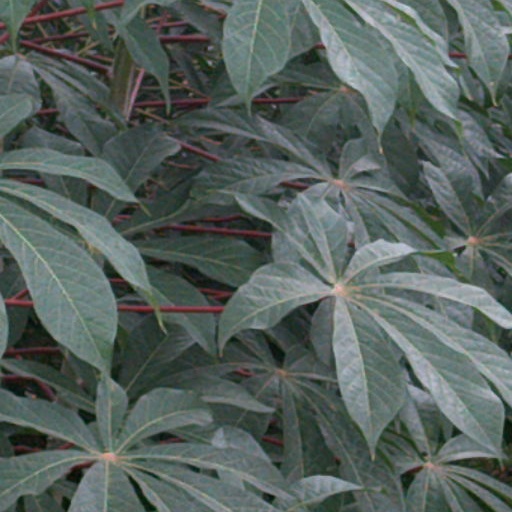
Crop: cassava